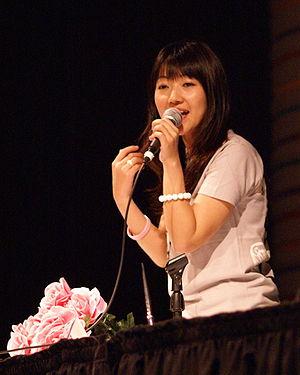
Popotan est un visual novel de type eroge japonais développé par Petit Ferret, avec pour designer Akio Watanabe dessinant sous le pseudonyme de Poyoyon Rock. Il est d'abord commercialisé en tant que jeu pour PC le 13 décembre 2002 puis est republié sous forme de DVD-ROM et pour PlayStation 2 avec certaines scènes retirées. Le titre Popotan est un mot absurde destiné à refléter la proéminence des pissenlits, nommé tanpopo en japonais.
Haruko Momoi est une chanteuse et une seiyū japonaise, née à Tokyo, Japon, le 14 décembre, 1977. Elle est affectueusement surnommée Halko par ses fans, un surnom qu'elle s'est donnée en référence à HAL 9000, l'ordinateur de bord du vaisseau Discovery de 2001, l'Odyssée de l'espace.